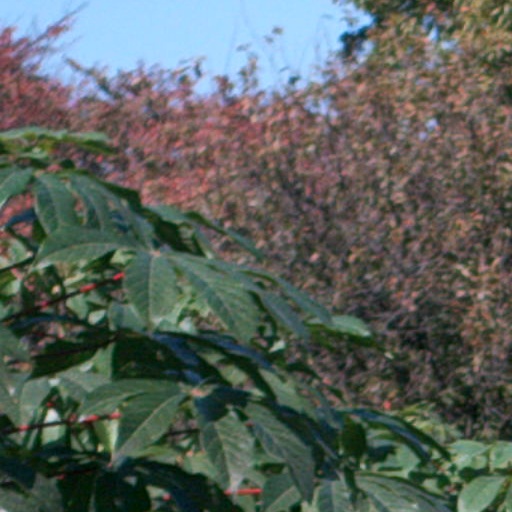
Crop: cassava